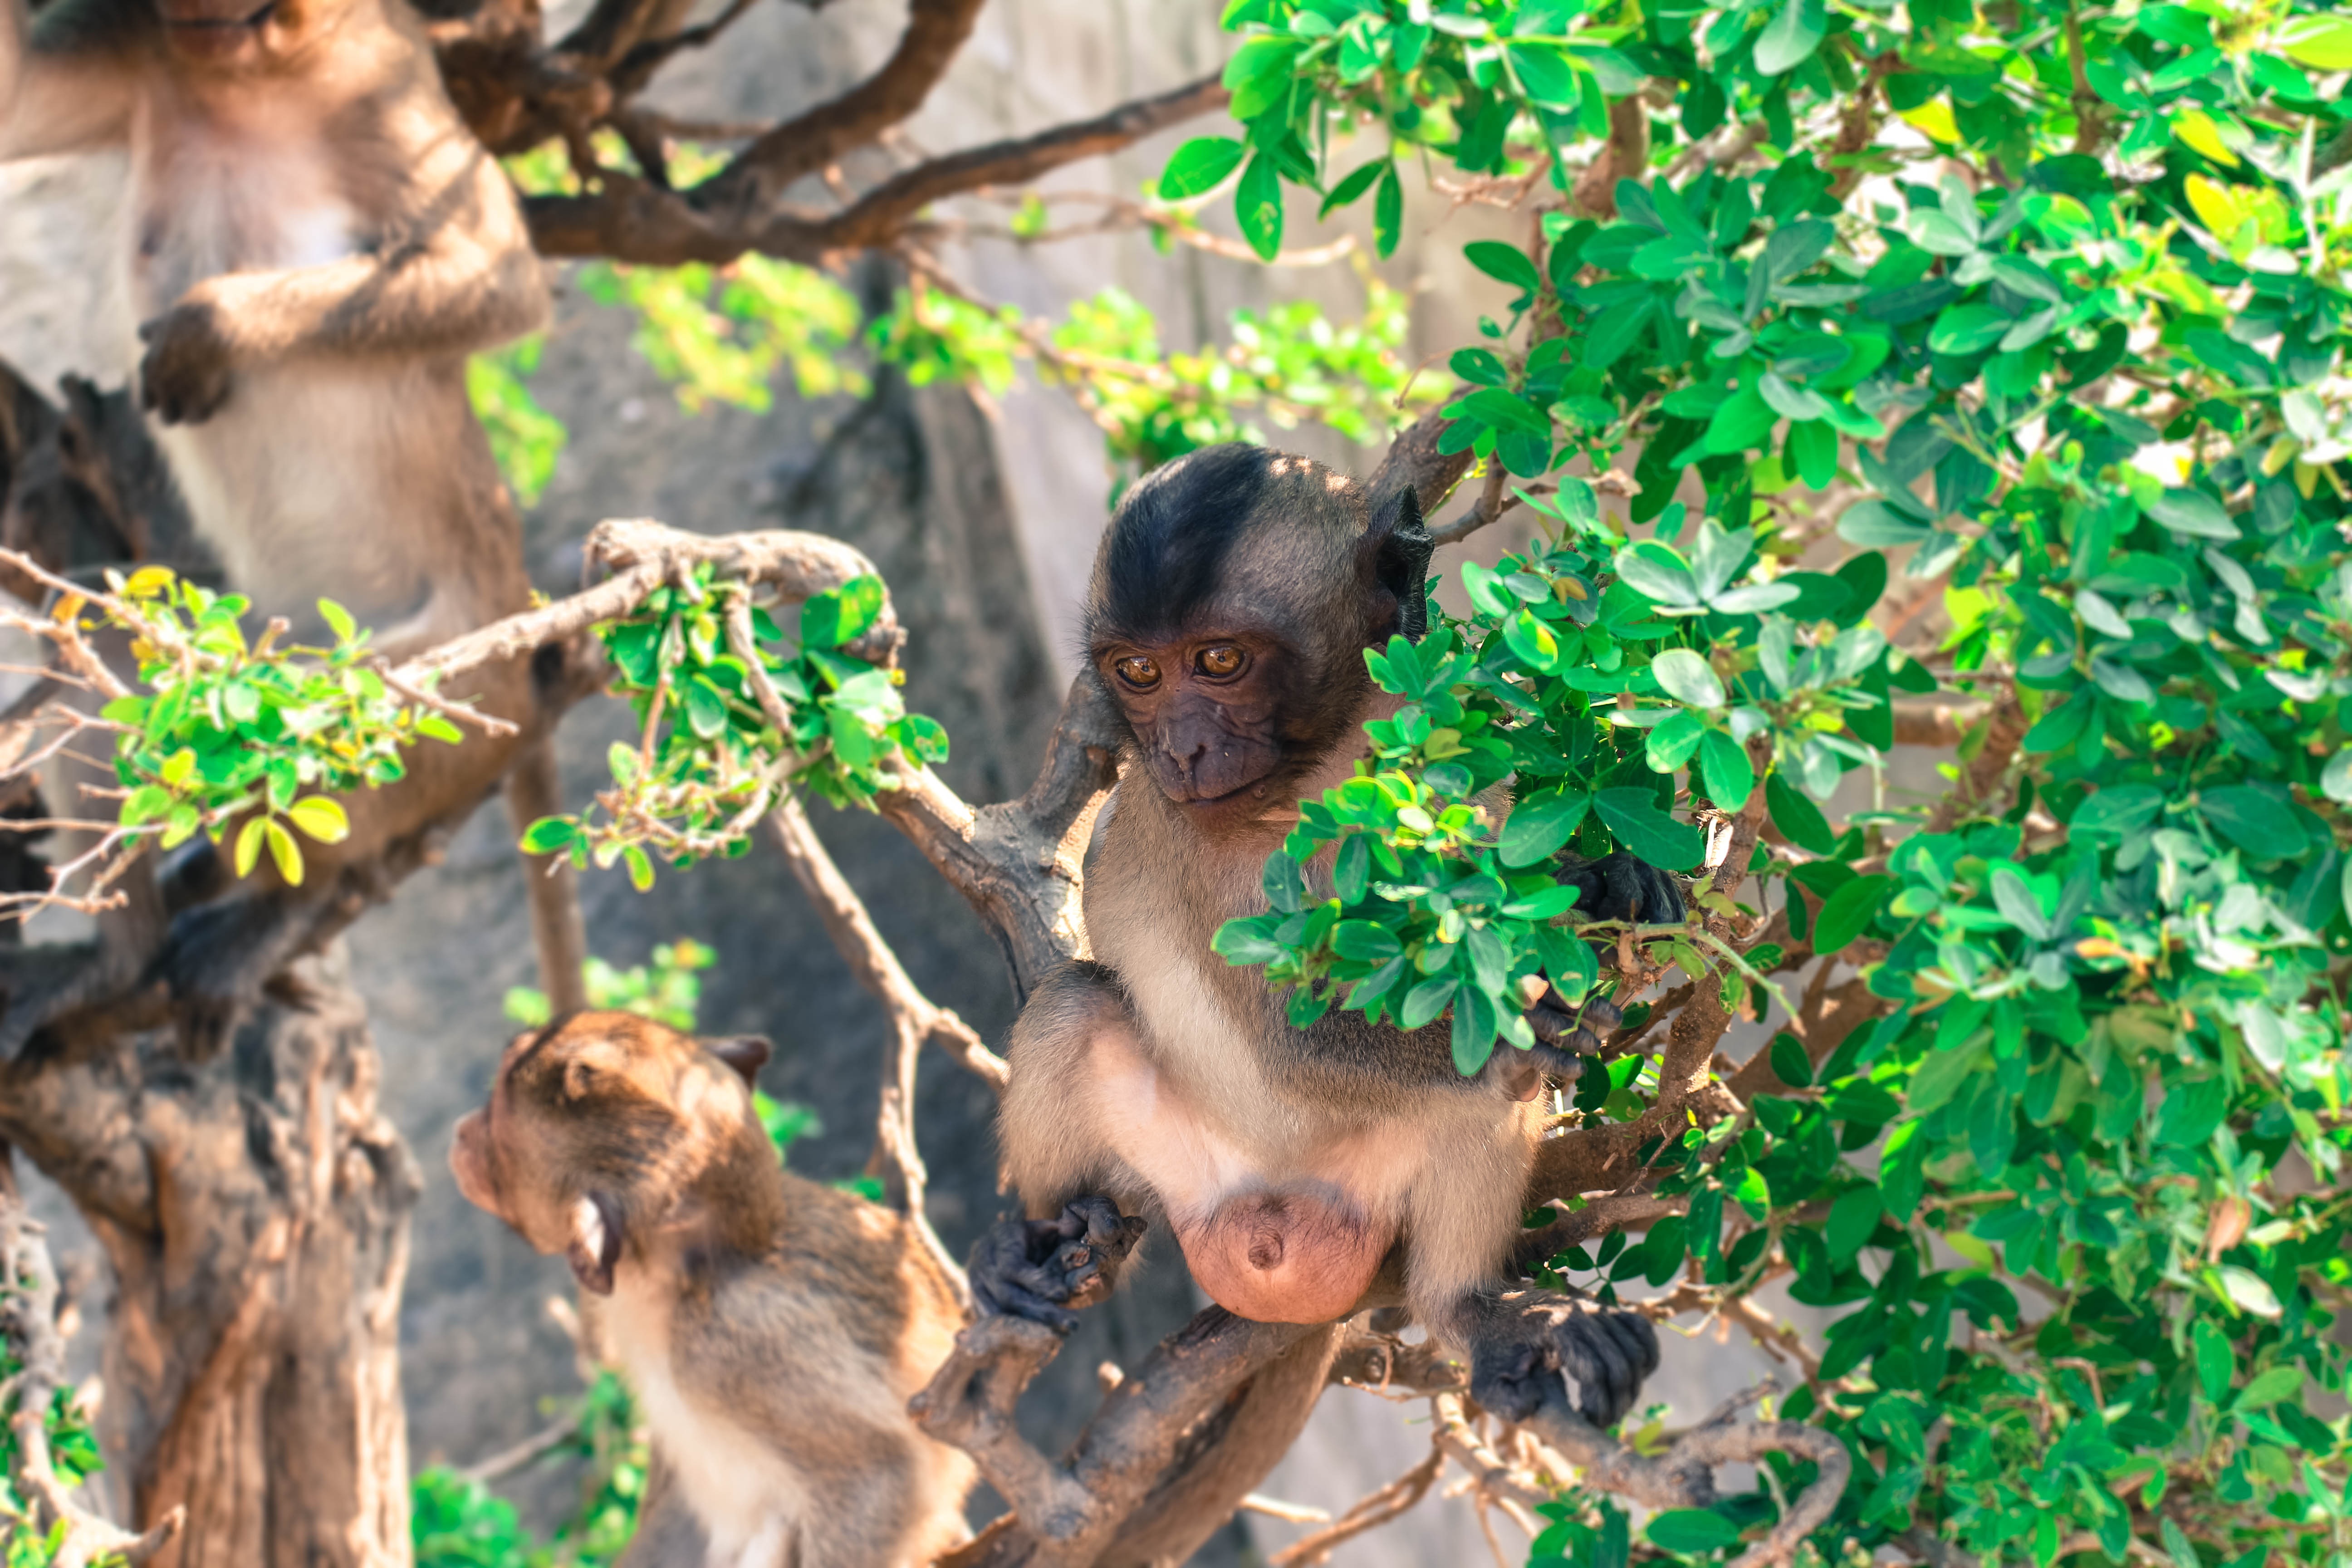
animal, wildlife, jungle, mammal, monkey, fauna, primate, khaotakiab